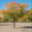
Label: maple_tree